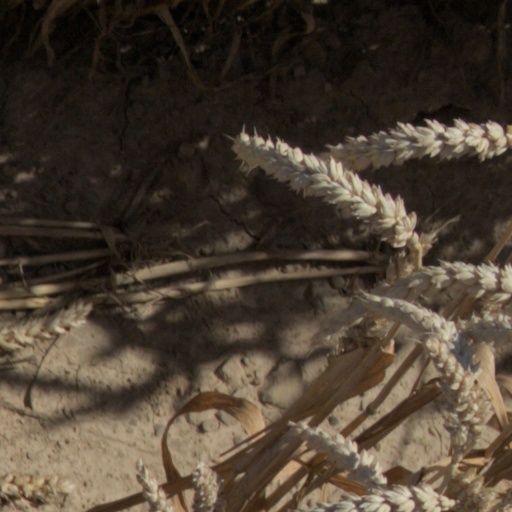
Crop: wheat